Answer in natural language. Considering the relative positions, where is lowprofile bed with blue bedding (highlighted by a green box) with respect to framed monochromatic wall decor painting (highlighted by a blue box)? Choose between the following options: below or above
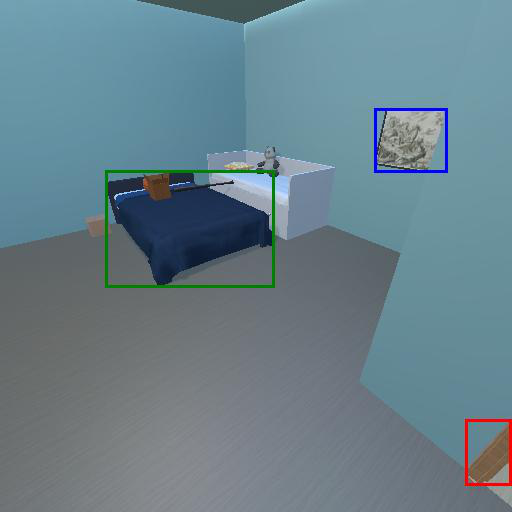
<answer>above</answer>